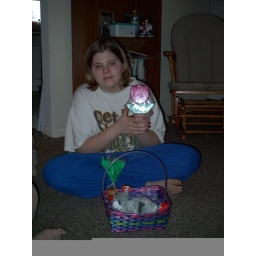
Jayme received a pretty tulip candle in her Easter basket this year. It's too pretty to burn, though.